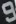
Number: 9